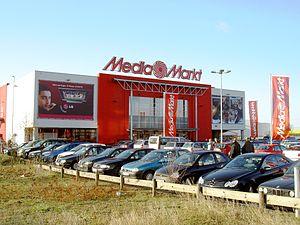
Media Markt est une chaîne de magasins allemande spécialisée dans l'électronique et l'électro-ménager grand public, numéro 1 en Europe. Elle appartient, avec Saturn, au groupe Media-Saturn-Holding, une filiale de Metro AG. Media Markt centre principalement son offre sur un large assortiment aux prix les plus bas.